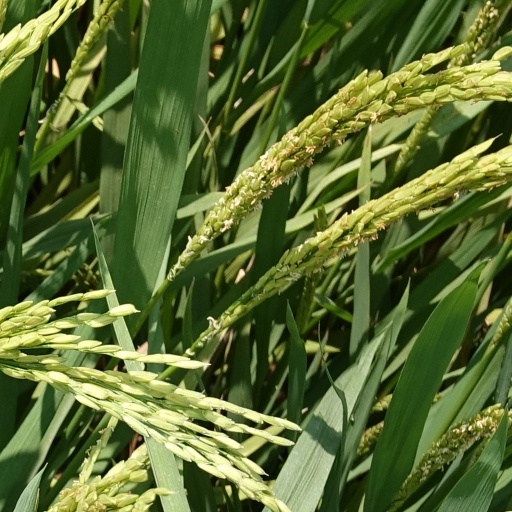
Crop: rice